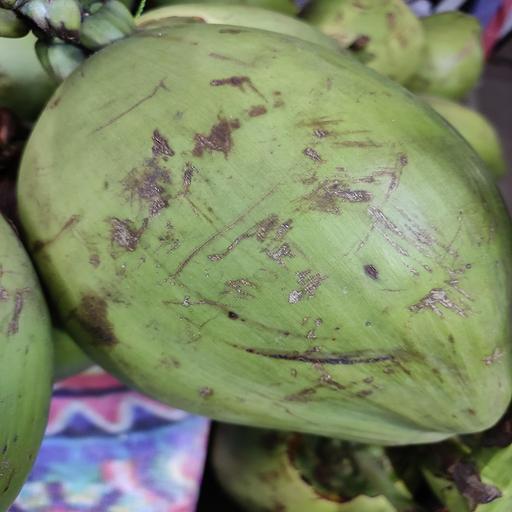
Crop type: Green Coconut